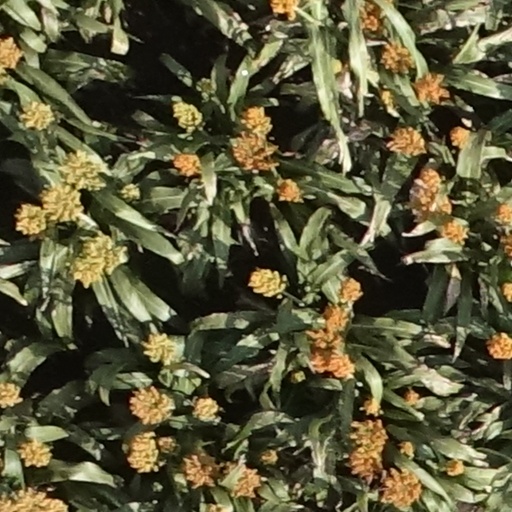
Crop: sorghum